Southern Railway zone

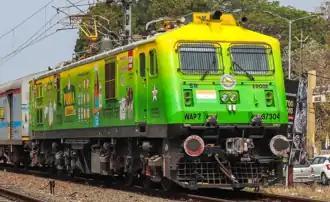
A Erode WAP-7 locomotive of Southern Railway

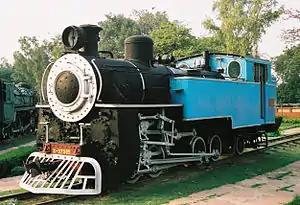
A X class locomotive of the Nilgiri Mountain Railway

Southern Railway utilizes various classes of electric and diesel locomotives to haul the trains. Steam locomotives are used by the Nilgiri Mountain Railway. The zone has three electric locomotive sheds and four diesel locomotive sheds.